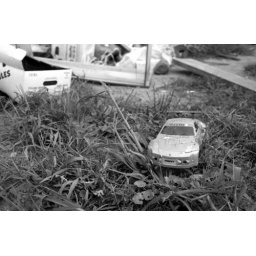
A child's remote control car sitting among the trash at the abandoned trailer park in Ames.